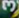
Number: 3